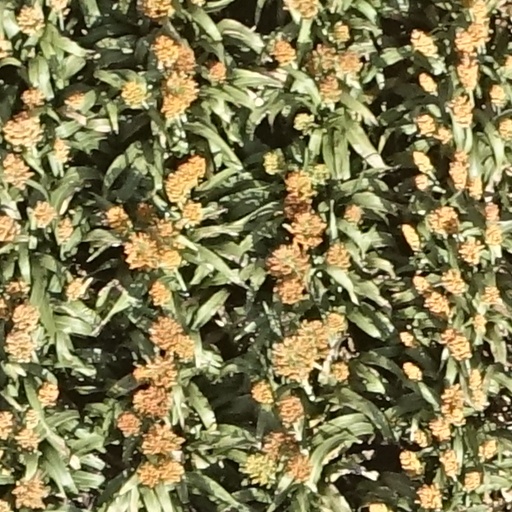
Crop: sorghum